Waimangu Volcanic Rift Valley

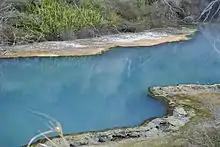
Blue pool at Warbrick Terrace

Further geothermal features along the lower part of the valley include the Marble Terrace, featuring an expansive sinter flat and buttresses composed of similar material to the Pink and White Terraces, and the multi-coloured Warbrick Terrace. The white and orange silica deposits of the Marble Terrace are fed by the hot spring in Iodine Pool, with small waves of water overflowing the pool at around temperature and washing over the terrace. Iodine Pool is named after the brown colouring of the rocks and bank around it.